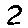
Label: 2